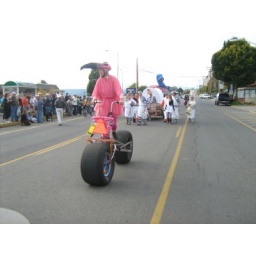
All powered by jumping up and down, the parade heads down the street in the 2009 Port Townsend Kinetic Sculpture Race